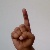
The image shows a hand gesture representing the letter 'D' in Indian Sign Language.